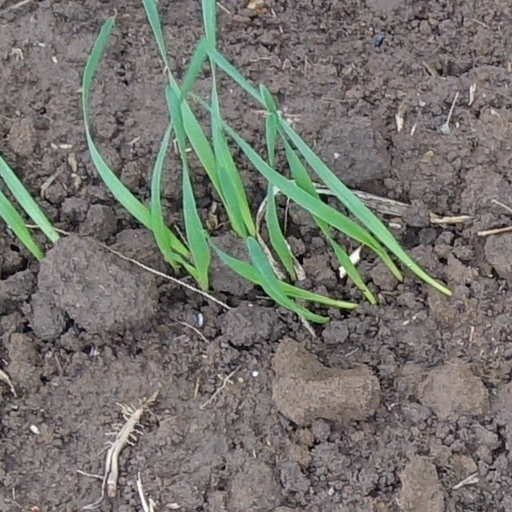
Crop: wheat